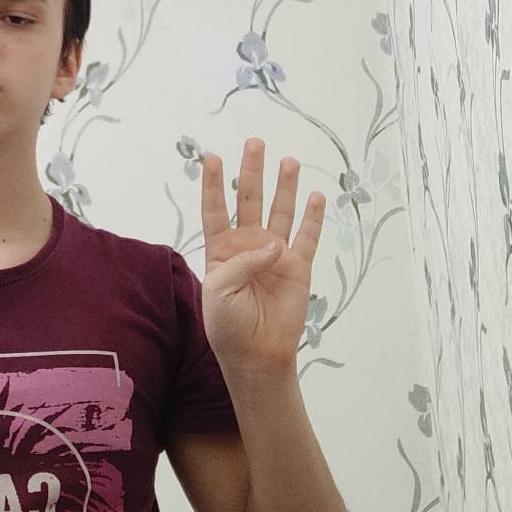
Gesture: four